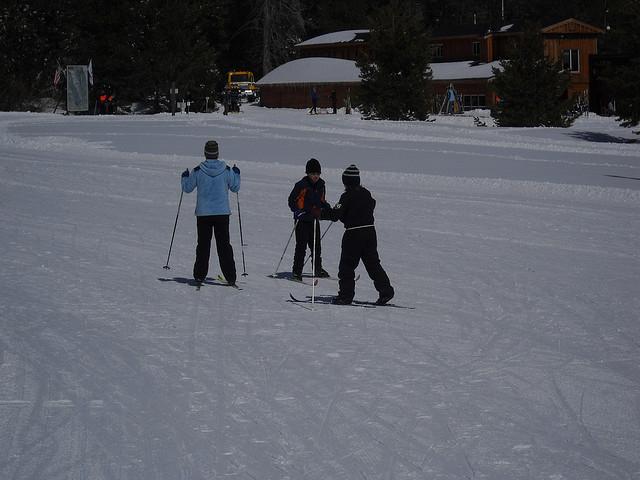
Three people on skis out in the snow.